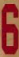
Number: 6